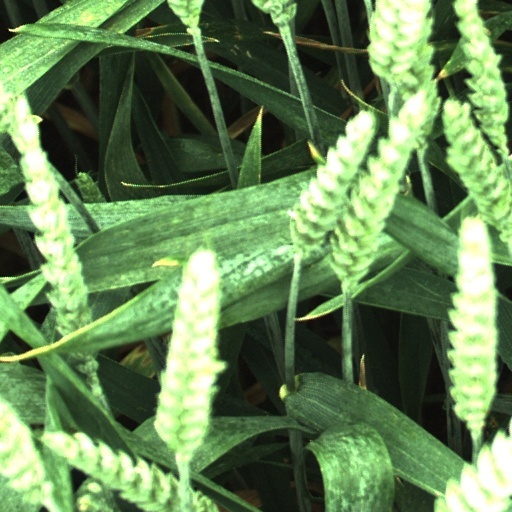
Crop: wheat